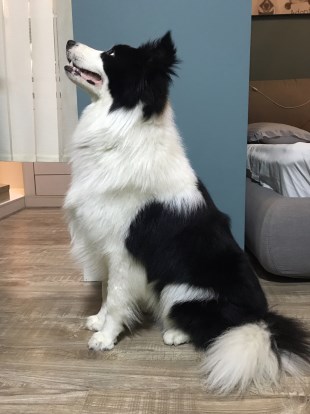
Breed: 2594-n000109-Border_collie